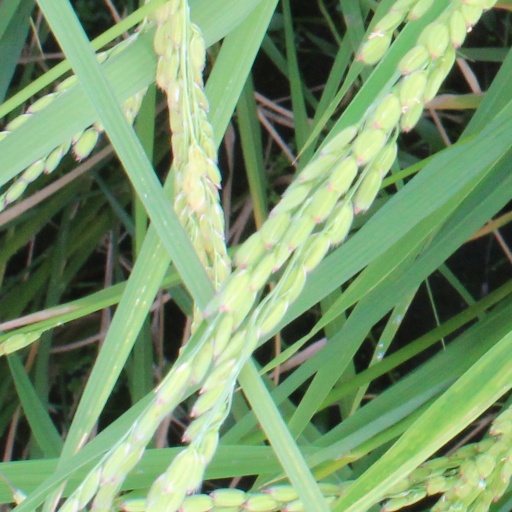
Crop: rice